Outrage (2010 film)

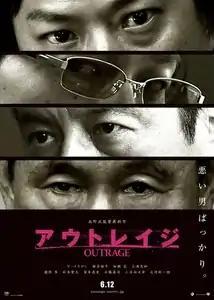
Theatrical release poster

is a 2010 Japanese yakuza film written, directed, co-edited and starring Takeshi Kitano. It competed for the Palme d'Or at the 2010 Cannes Film Festival. It is followed by "Beyond Outrage" (2012) and "Outrage Coda" (2017).